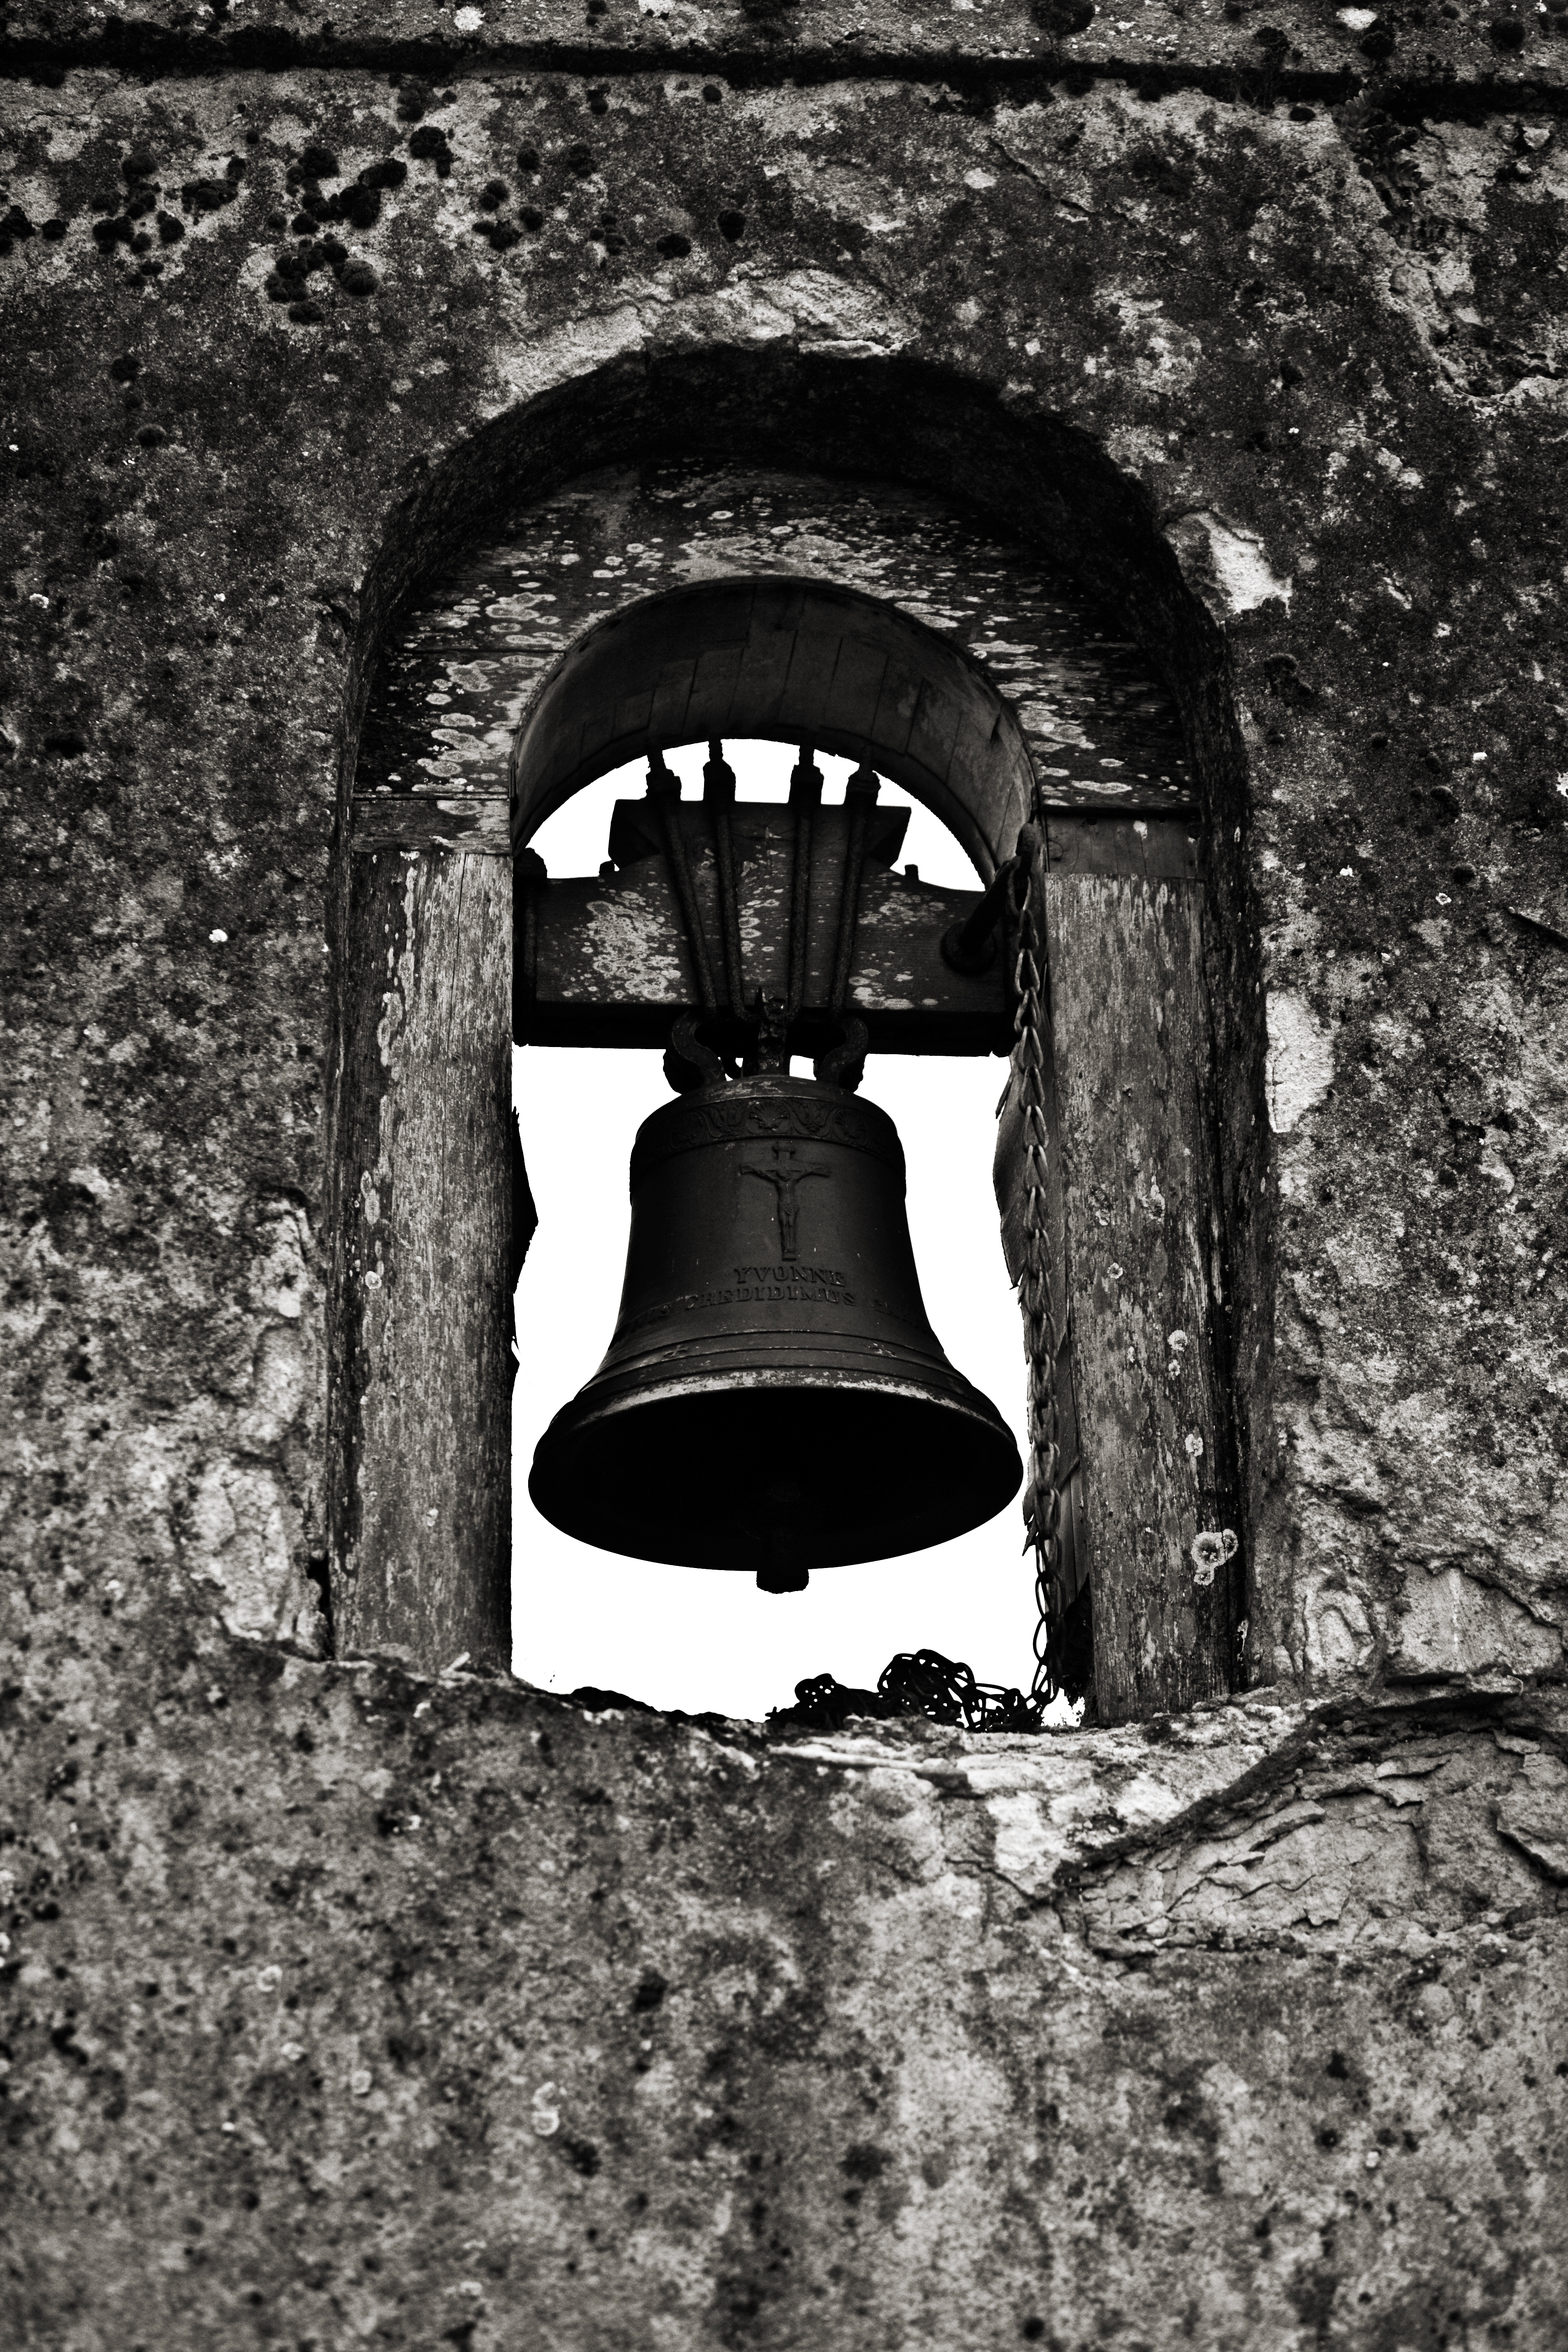
black and white, white, ring, bell, darkness, church, black, monochrome, musical instrument, church bell, bell tower, temple, steeple, monastery, iron, monochrome photography, ancient history